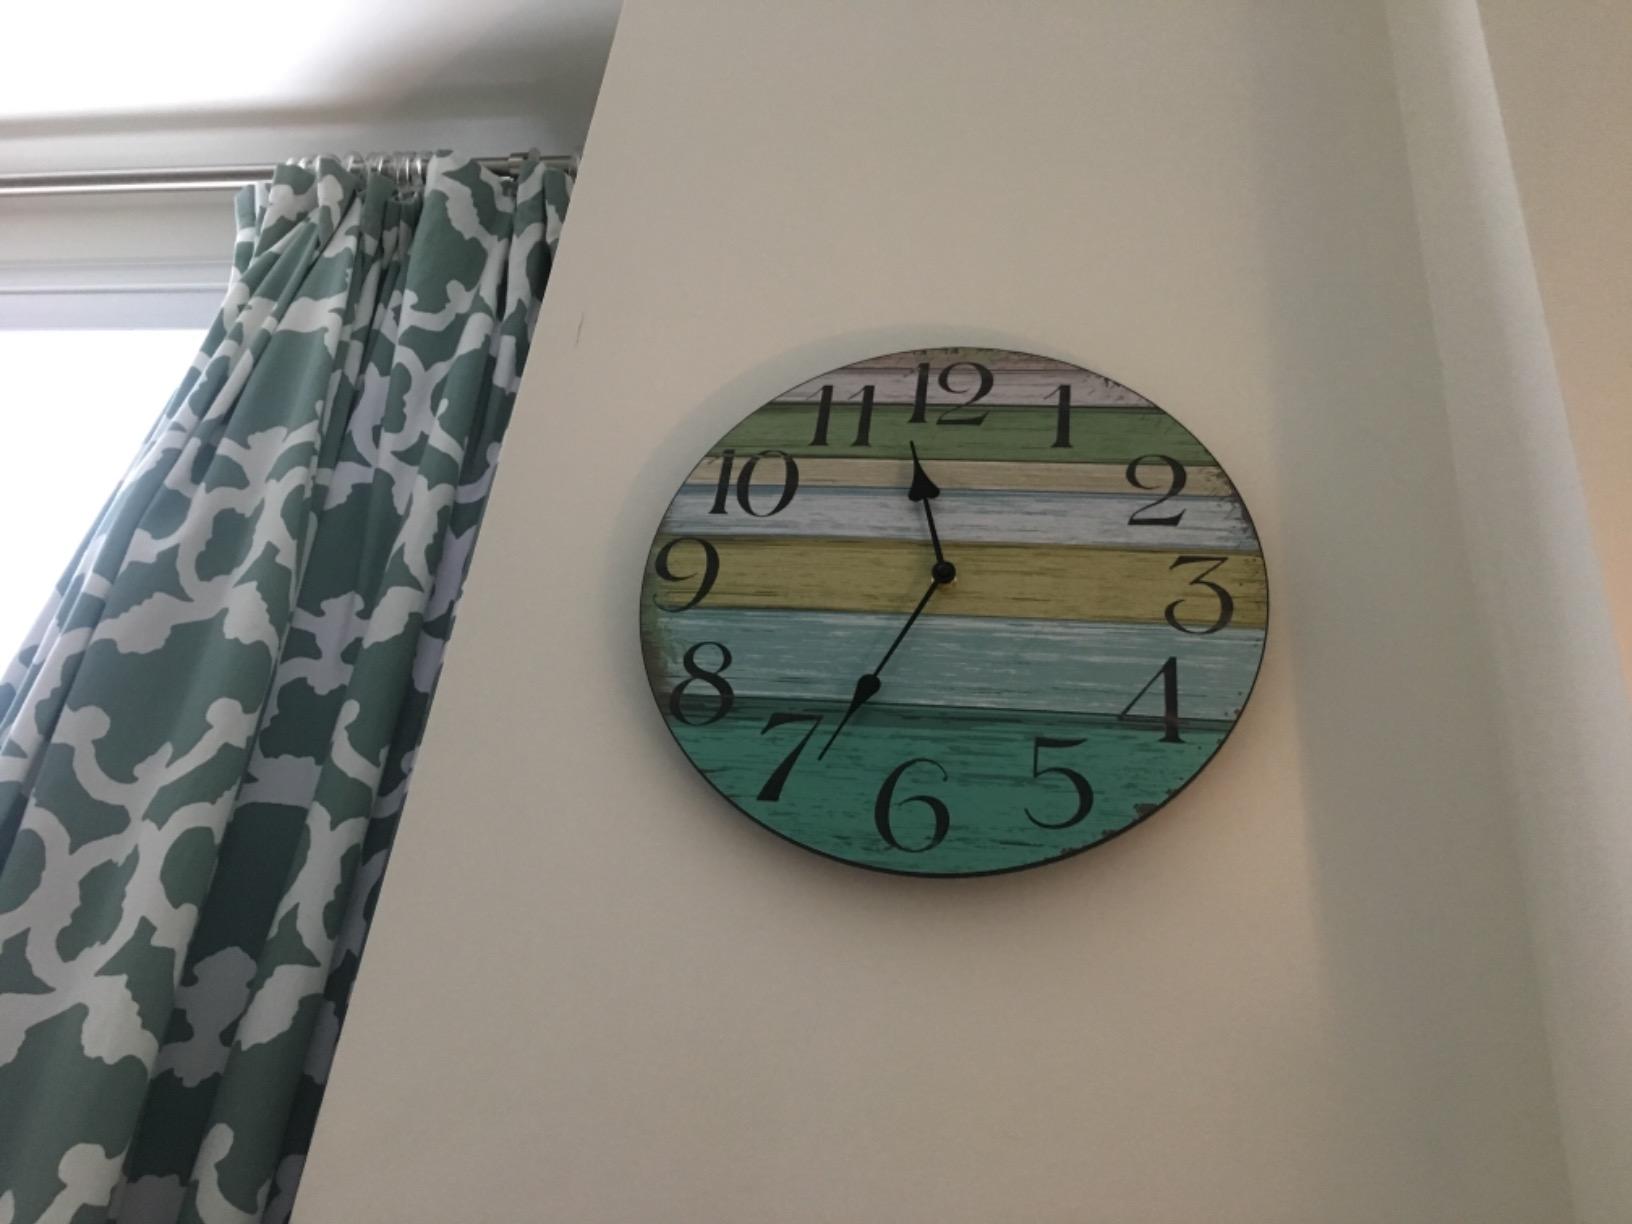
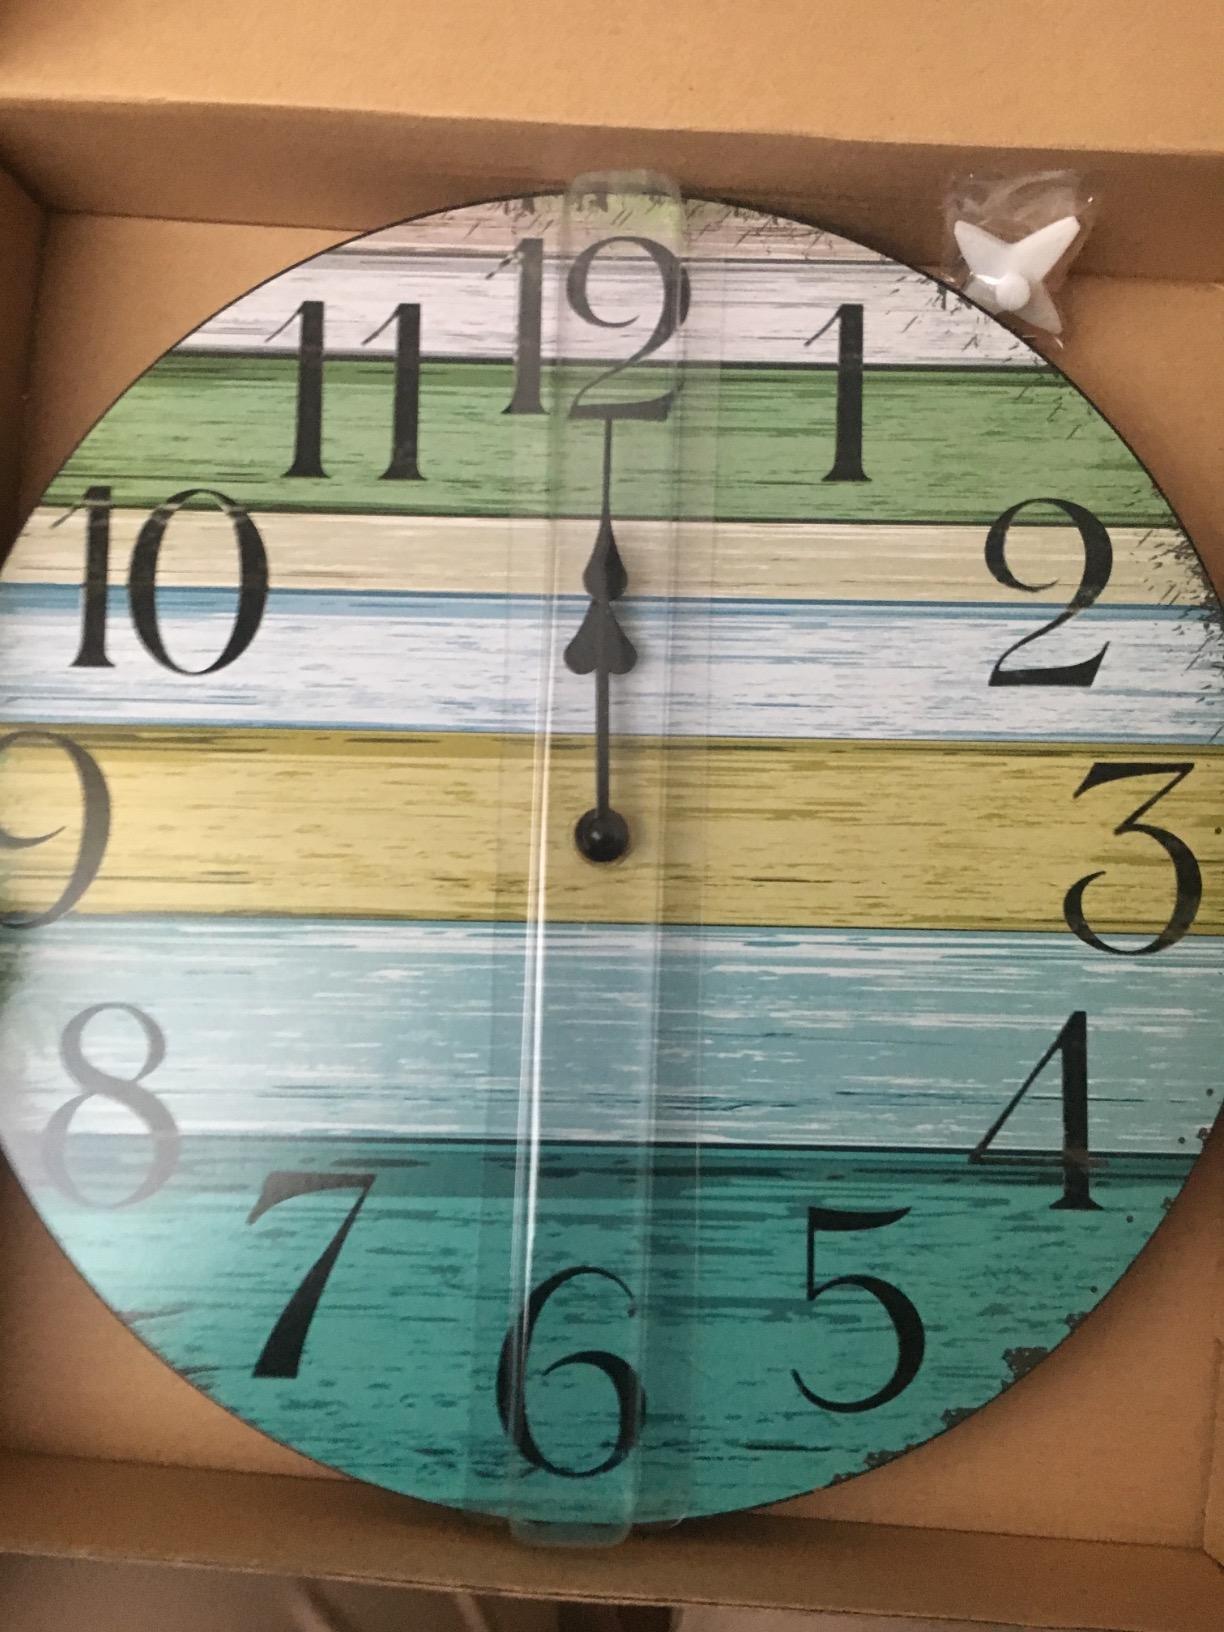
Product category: clock
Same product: yes